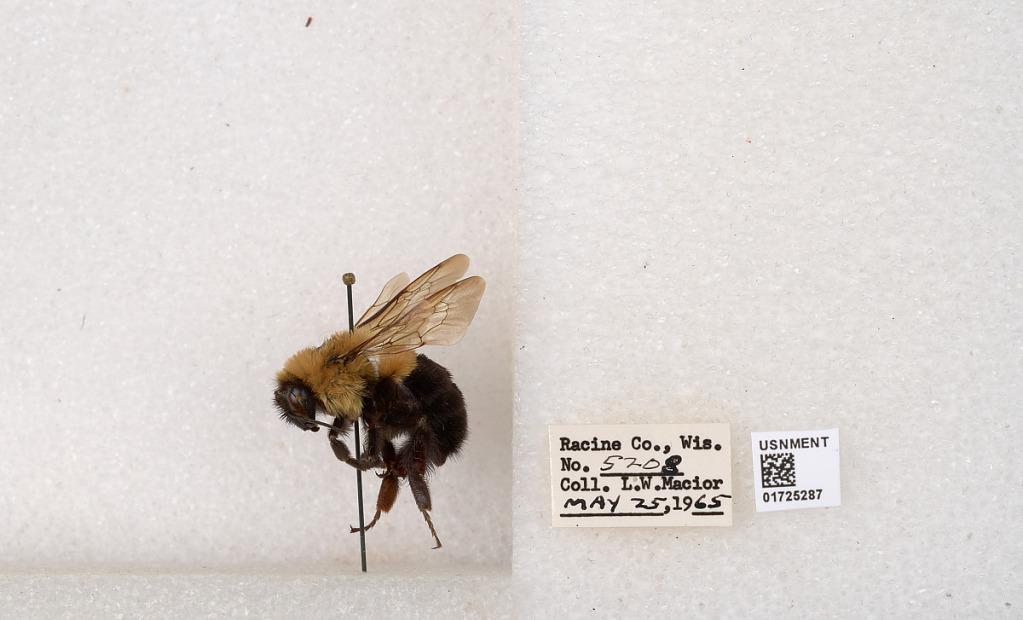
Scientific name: Bombus impatiens Cresson
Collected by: L. Macior
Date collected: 1965-5-25
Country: United States
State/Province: Wisconsin
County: Racine
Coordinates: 42.7299, -87.8123